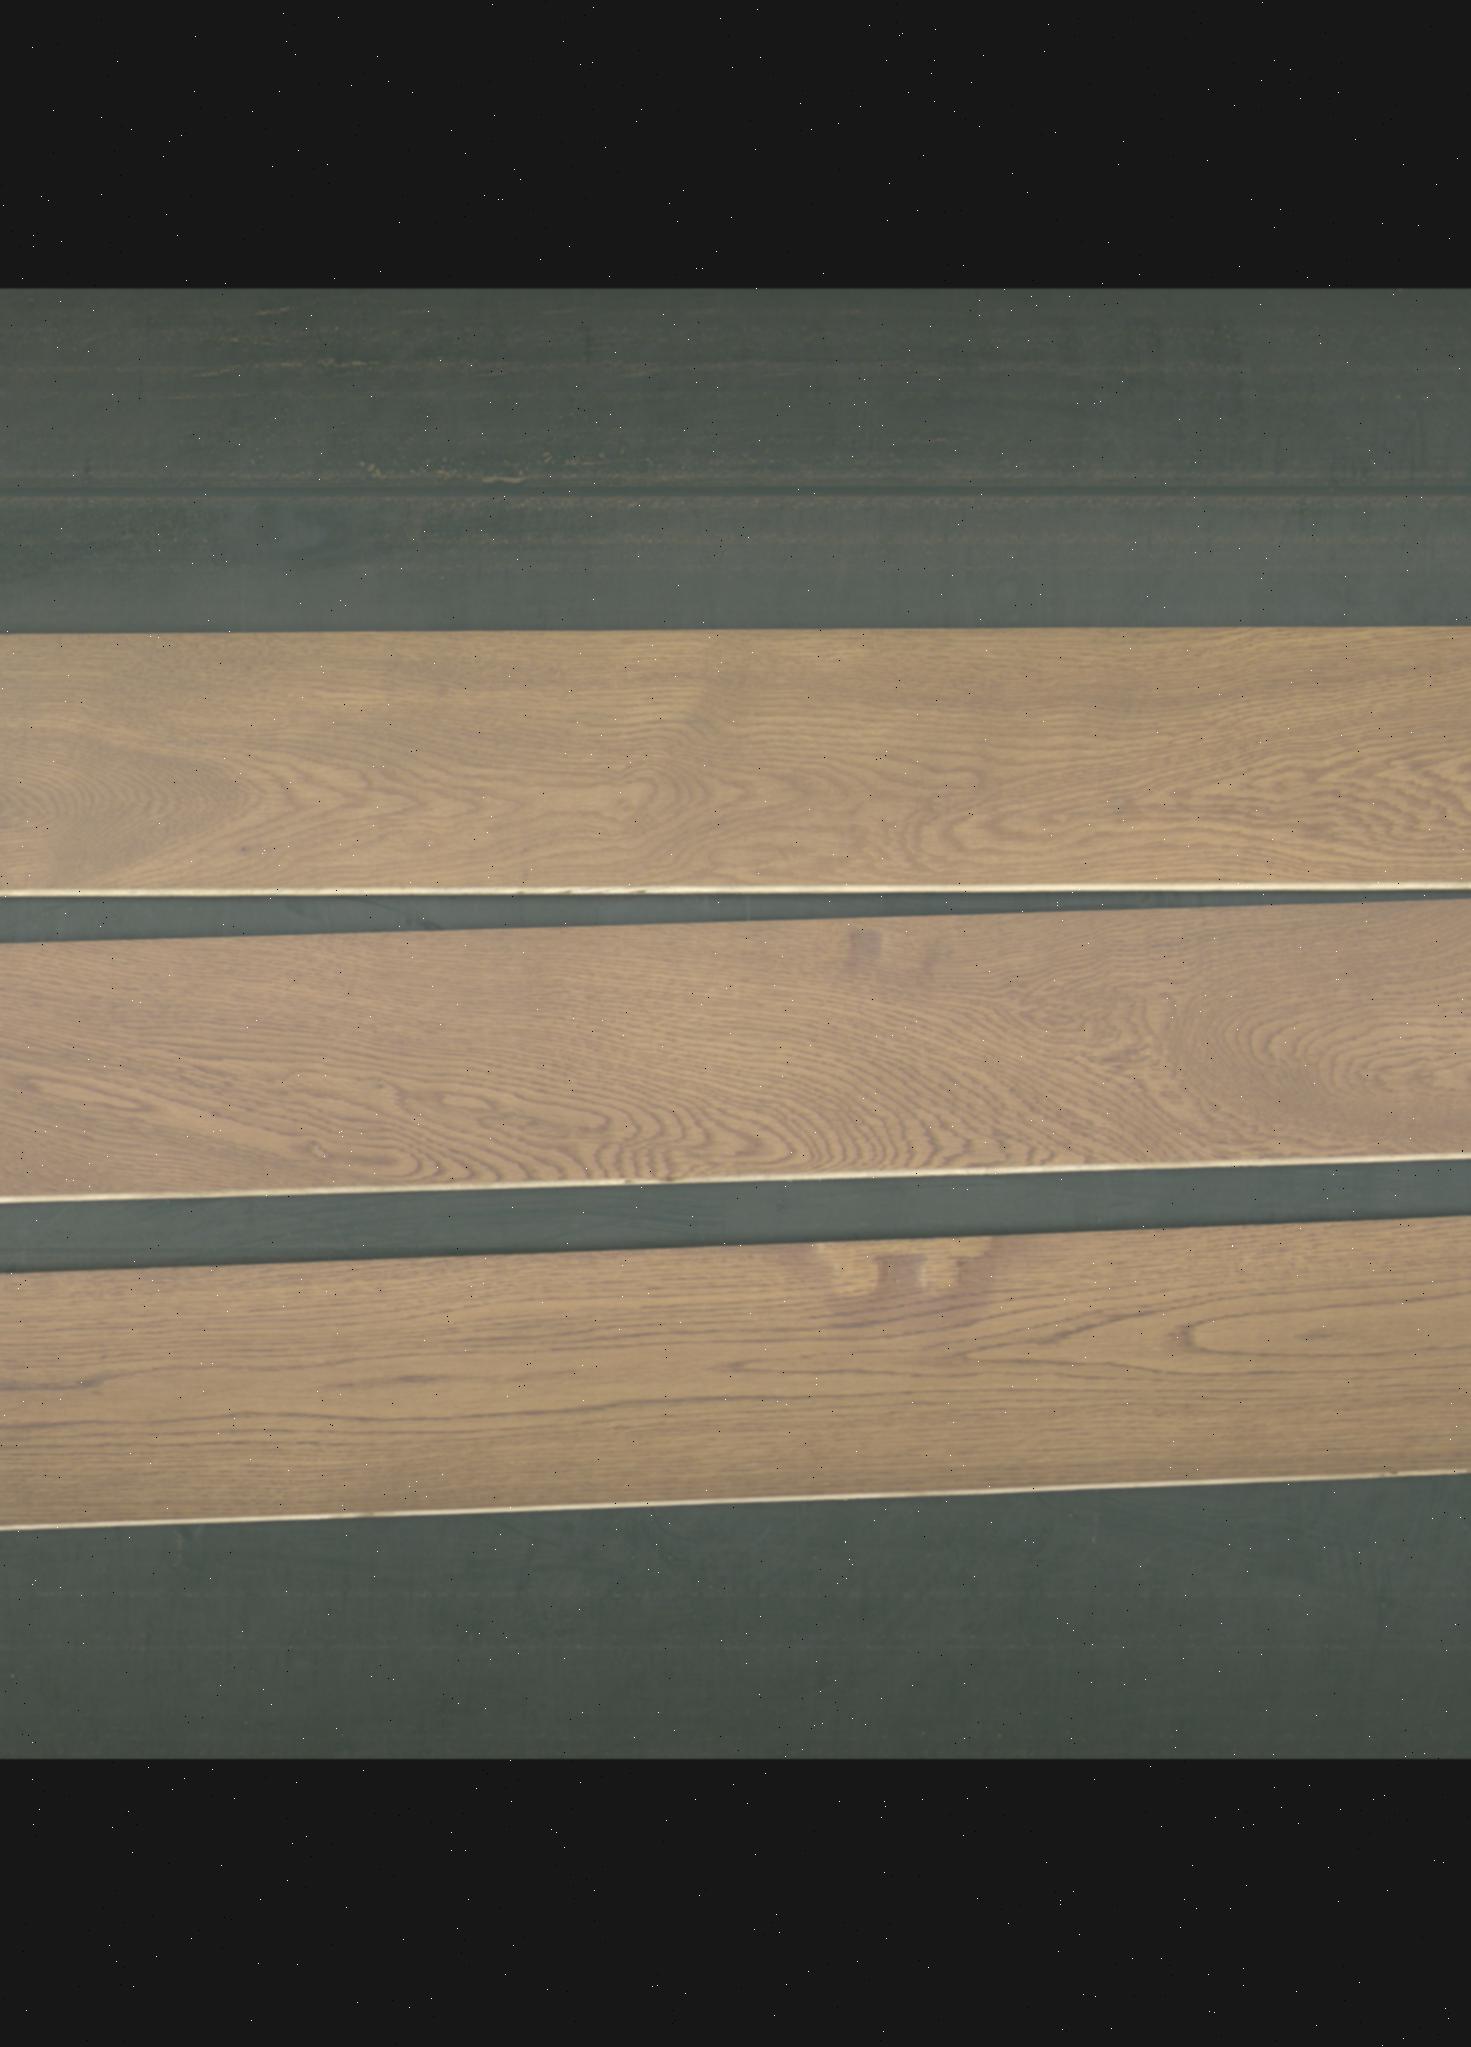
Label: mixers